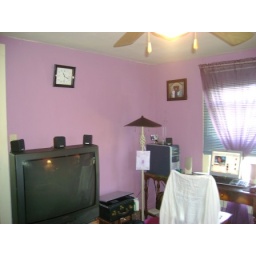
my bedroom in my mom's house